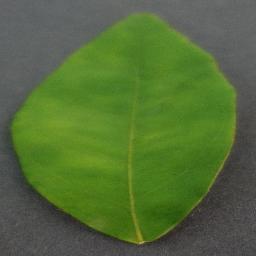
Label: Orange___Haunglongbing_(Citrus_greening)